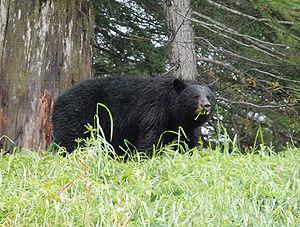
Les ours forment la famille de mammifères des ursidés, de l'ordre des carnivores. Le Grand panda, dont la classification a longtemps prêté à débat, est aujourd'hui considéré comme un ours herbivore au sein de cette famille. Il n'existe que huit espèces d'ours vivantes réparties dans une grande variété d'habitats, à la fois dans l'hémisphère Nord et dans une partie de l'hémisphère Sud. Les ours vivent sur les continents d'Europe, d'Amérique du Nord, d'Amérique du Sud, et en Asie.